Robbie Keane

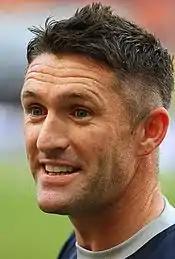
Keane with the Republic of Ireland in 2011 before a match against Russia

Keane took part in the inaugural Nations Cup for the Republic of Ireland, which took place in February and May 2011. He ended the tournament as top scorer, despite not having played in their first game against Wales. Keane scored three goals in total, two against Northern Ireland in a 5–0 victory, and what proved to be the tournament's winning goal in a 1–0 victory over Scotland. The Republic of Ireland emerged from the competition victorious, having won all three of their games without conceding a goal.